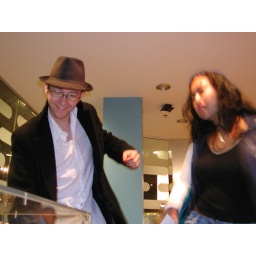
No. Seriously. That's what they were doing. Dancing around to this wooden music box type thing...